Chad Hansen

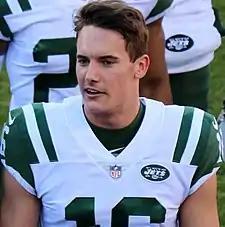
Hansen with the New York Jets in 2017

Timothy Chad Hansen (born January 18, 1995) is an American former professional football wide receiver. He played college football for the California Golden Bears and was selected by the New York Jets in the fourth round of the 2017 NFL draft.